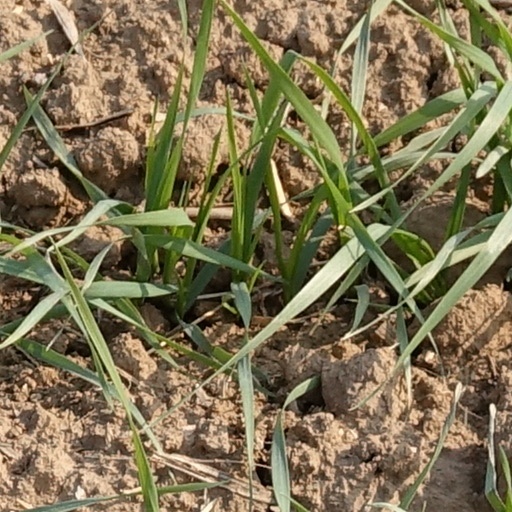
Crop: wheat